Ecco fatto

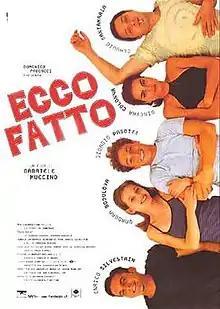

Ecco fatto is a 1998 Italian romantic comedy-drama film directed by Gabriele Muccino.